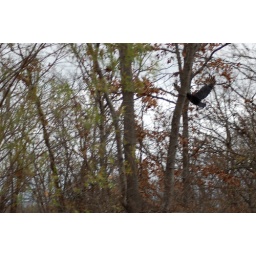
Buzzards in the trees behind the house. There is a dead armadillo on the ground